Desert Inn

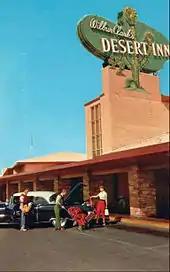
Classic image of Wilbur Clark's Desert Inn, 1955

Portions of "Ocean's 11" were shot at the Desert Inn. It is one of the five Las Vegas hotels robbed on New Year's Eve by the characters played by Frank Sinatra, Dean Martin and others in the film. Orson Welles' film "F for Fake" covers, among other topics, the scandal of a fake biography of Howard Hughes, and the billionaire's Desert Inn residence is illustrated by Welles. In the 1985 film "Lost in America", Julie Hagerty's character Linda Howard loses the couple's "nest egg" at the Desert Inn, leading to a memorable scene in which Albert Brooks' character David Howard tries to convince the Casino manager (Garry Marshall) to give them their money back. David, an ad man, proposes a campaign centered around the generosity of the casino in his case, replete with a jingle: "The Desert Inn has heart... The Desert Inn has heart." The opening scene to the 1993 film "" took place in the Grand Ballroom of the hotel. The Desert Inn saw its last commercial use in the 2001 film "Rush Hour 2", shortly before it was imploded. It was converted into the "Red Dragon", an Asian-themed casino set.